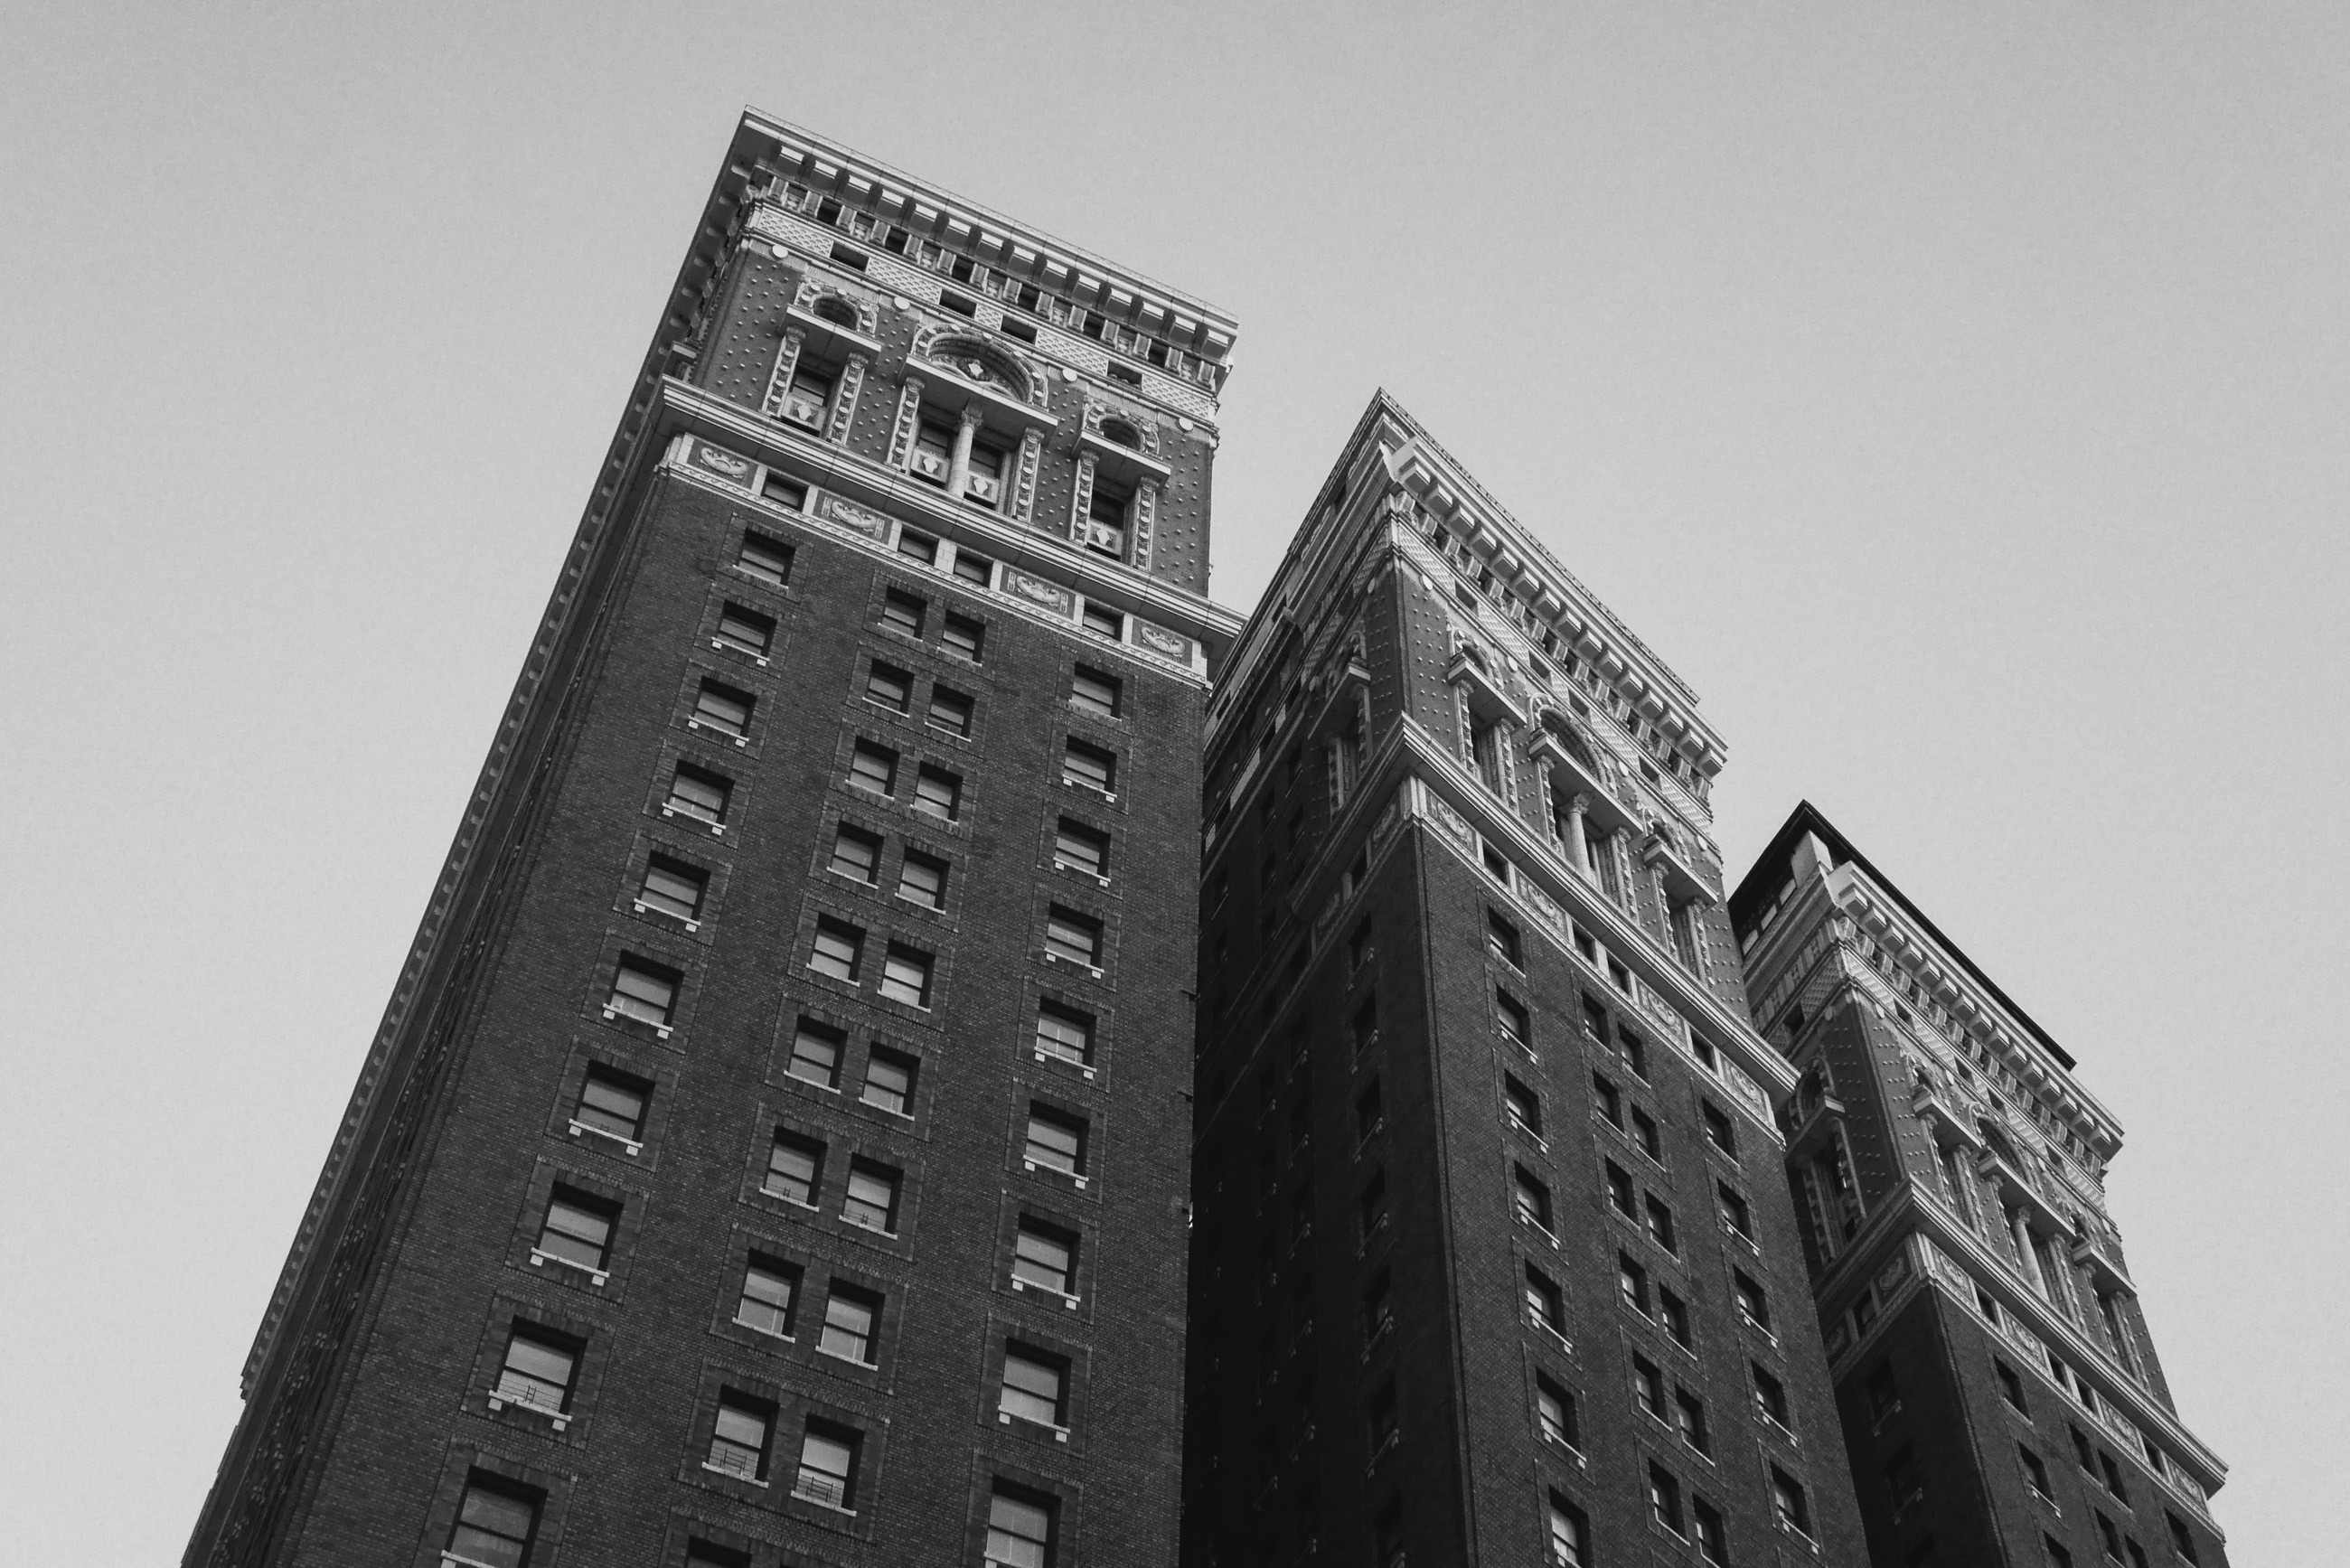
black and white, architecture, building, city, skyscraper, cityscape, downtown, line, tower, landmark, facade, black, monochrome, tower block, shape, metropolis, urban area, monochrome photography, brutalist architecture